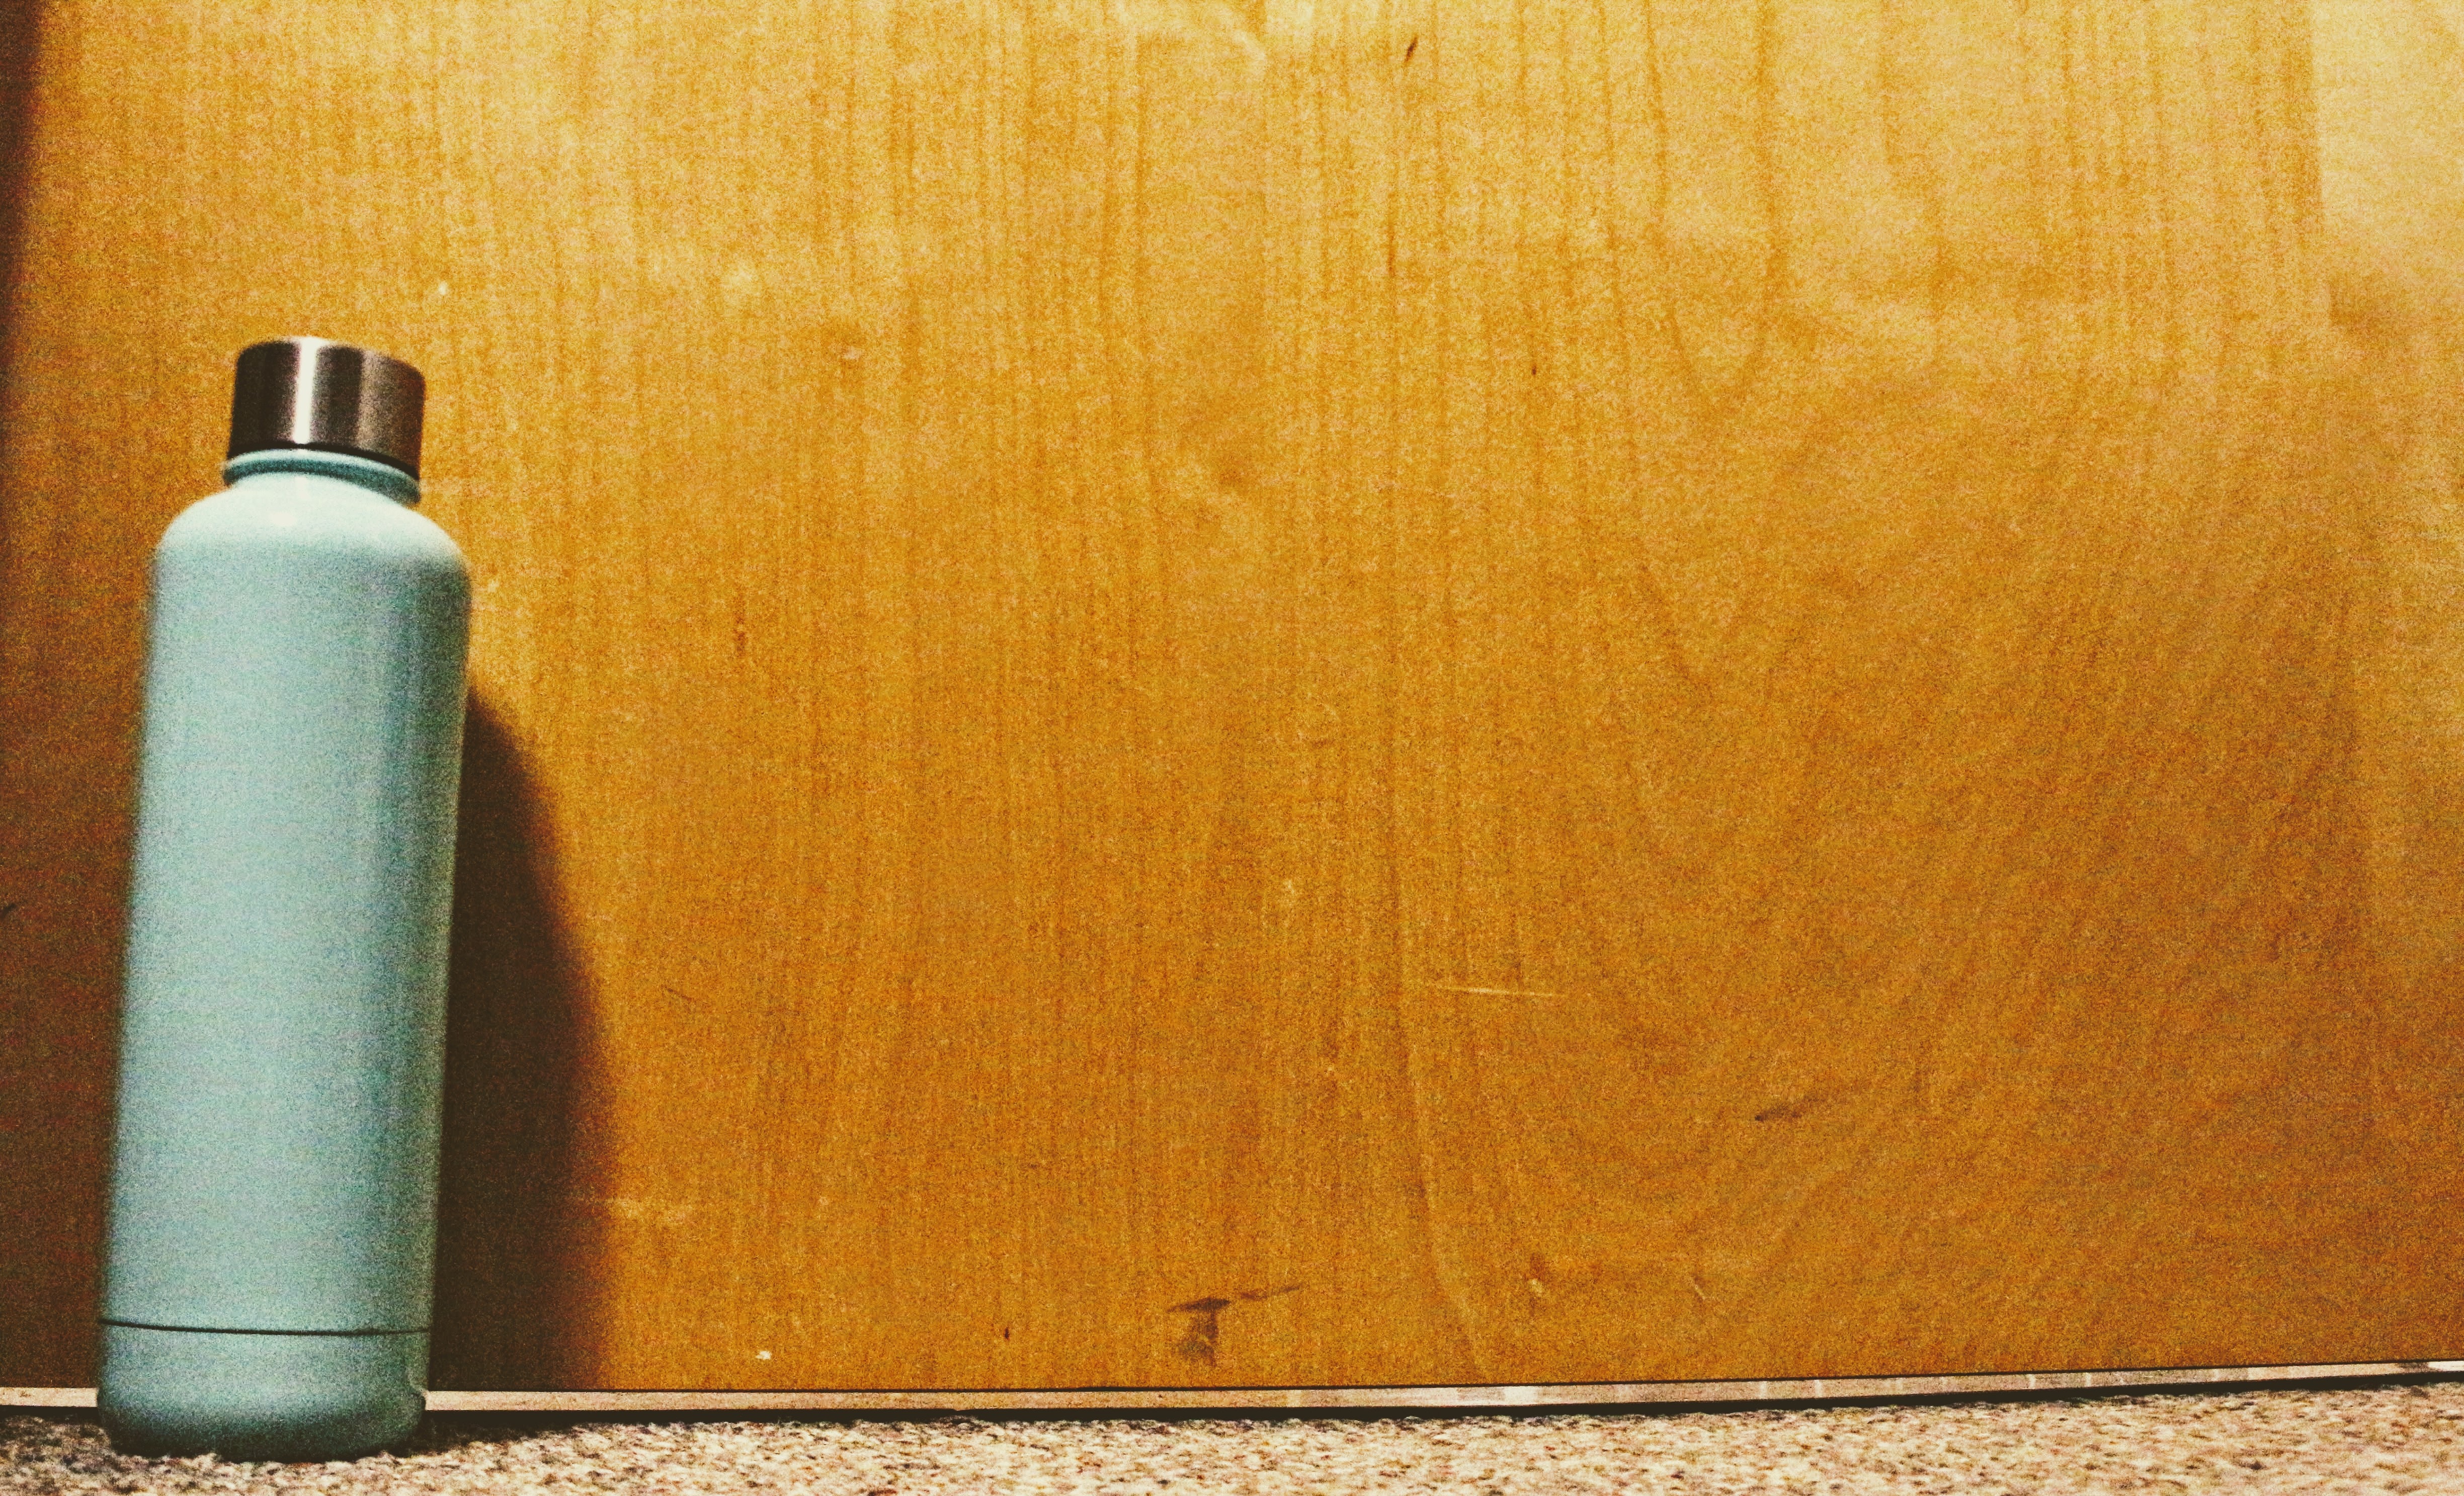
yellow, vacuum flask, wood, bottle, cylinder